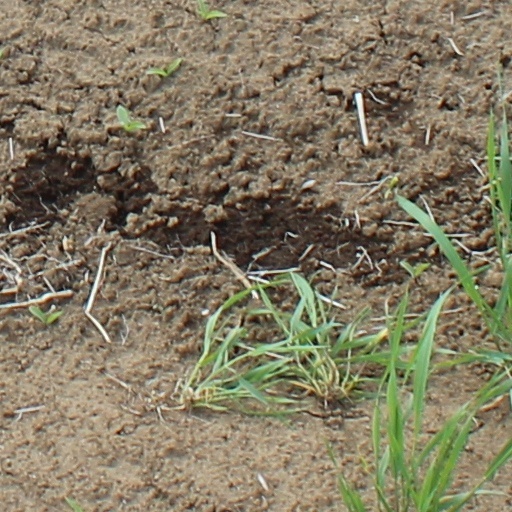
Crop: wheat